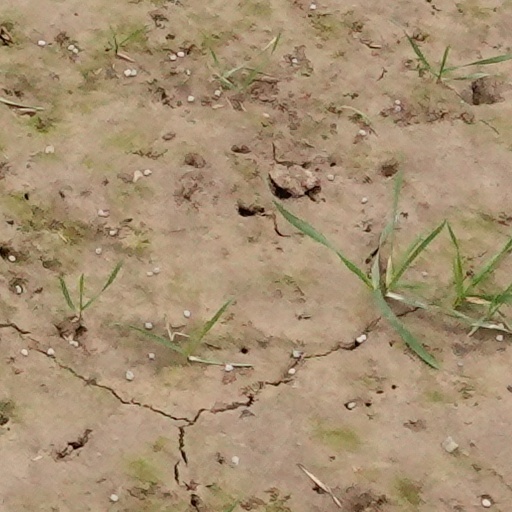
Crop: wheat